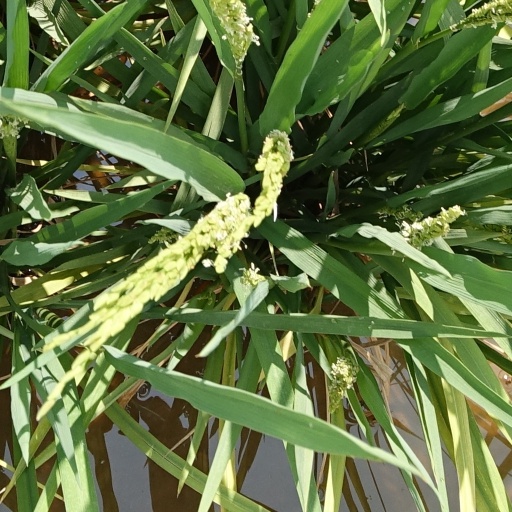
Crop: rice